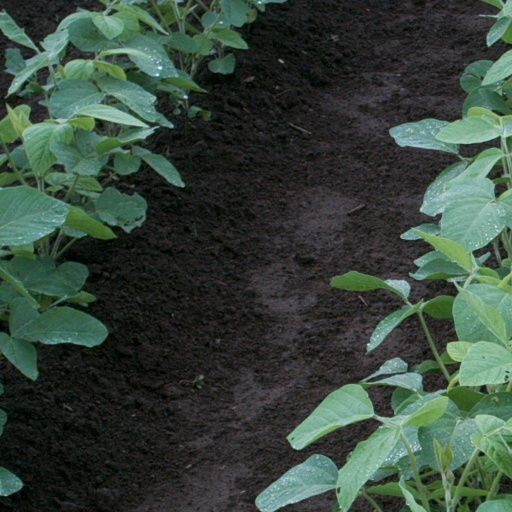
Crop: soybean